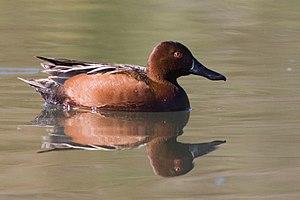
La province de Neuquén est une province d'Argentine, qui se trouve à l'extrémité nord-ouest de la Patagonie argentine. Avec une superficie de 94 378 km², elle est la plus petite province des régions australes du pays. Sa géographie s'abîme sur l'imposante Cordillère des Andes.
La Sarcelle cannelle est une petite espèce d'oiseau plongeur vivant en Amérique.
La province de San Juan est une province de l'Argentine située à l'ouest du pays. Elle est limitée au nord par la province de La Rioja, au sud-est par la province de San Luis, au sud par la province de Mendoza et à l'ouest par la cordillère des Andes, qui la sépare du Chili.